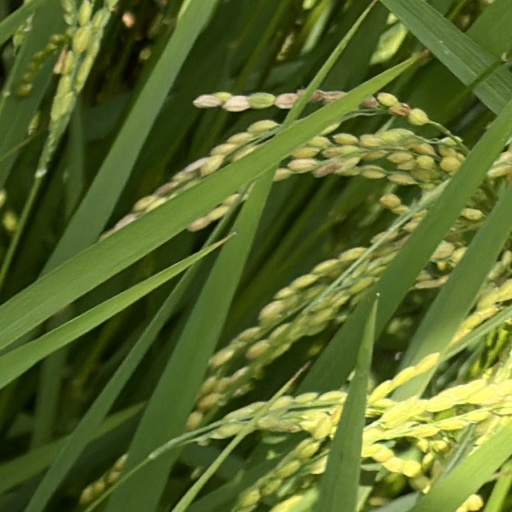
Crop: rice